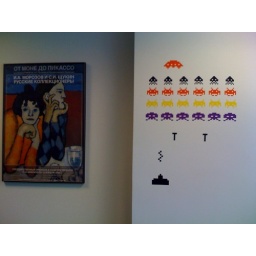
Space Invaders on the wall in my office